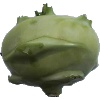
Label: Kohlrabi 1